Wedding of Nora Robinson and Alexander Kirkman Finlay

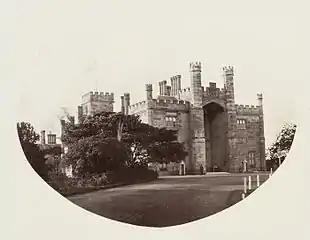
Government House in 1872

The wedding breakfast took place at Government House where the toast to the bride and groom was given by Sir Alfred Stephen, followed by other toasts.